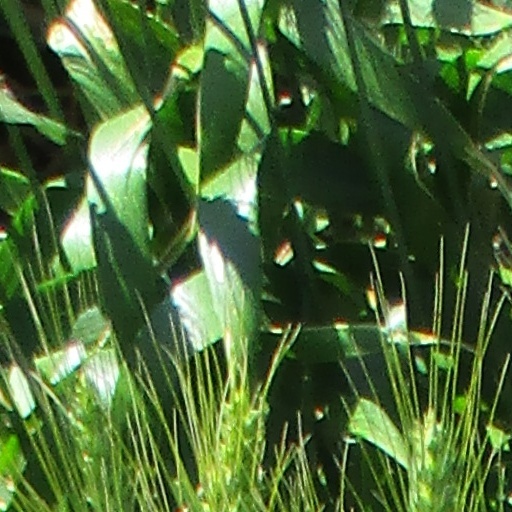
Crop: wheat